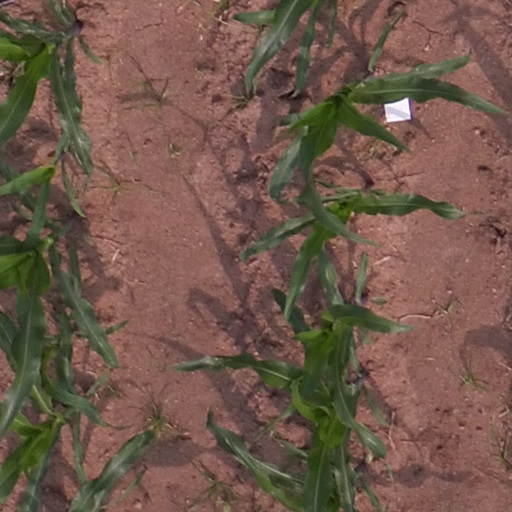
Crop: maize; corn